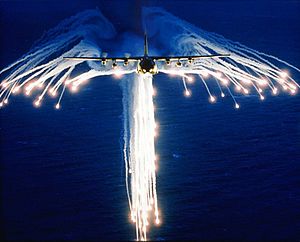
Lockheed Martin C-130 Hercules / Specifikationer (C-130H)
En Hercules udskyder flares. Det karakteristiske mønster kaldes undertiden Angel Flares ('engle').
"Lockheed C-130 Hercules er et amerikansk firemotors turboprop militært transportfly designet og oprindeligt bygget af Lockheed. Flyet er i stand til at benytte uforberedte landingsbaner for start og landing, og var oprindeligt designet til troppetransport, evakuering af tilskadekomne, og almindelig godstransport. Det alsidigt anvendelige flystel er blevet benyttet i et stort antal andre roller, Blandt andet som ""gunship"", til at aflevere faldskærmstropper, til search and rescue, til at understøtte videnskabelig forskning, udføre vejrrekognoscering, som tankfly til lufttankning og luftbrandslukning, og til farvandsovervågning. Det er i øjeblikket det primære taktiske transportfly for et stort antal militære styrker verden over; flyet er i tjeneste i over 60 lande. Der findes mere end 40 varianter af Hercules, heriblandt en civil version som bliver markedsført som Lockheed L-100.